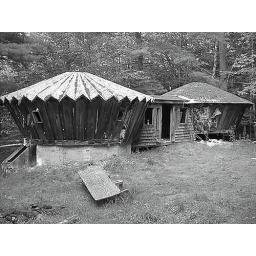
camp in black and white